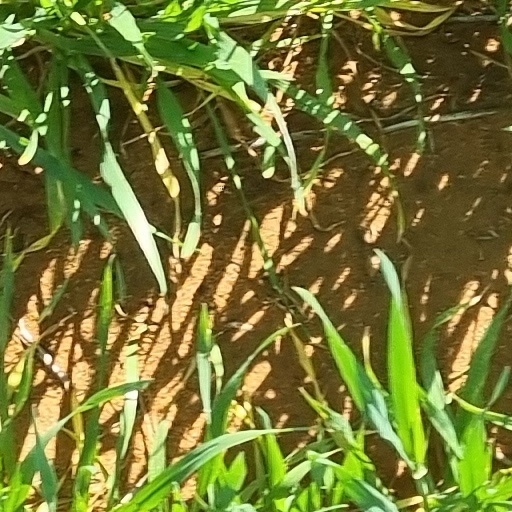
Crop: wheat